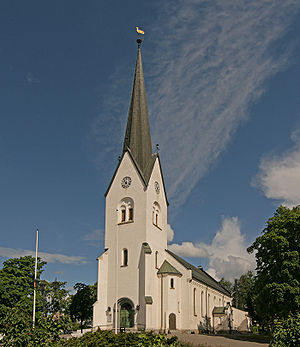
Hamar Stift
Hamar domkirke
Hamar Stift er et stift som omfatter fylkerne Hedmark og Oppland. Solveig Fiske er biskop fra 1. november 2006. Bispedømmet omfatter 65 prestegjeld med 164 sogne.